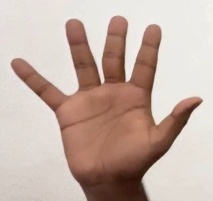
ASL sign: 5